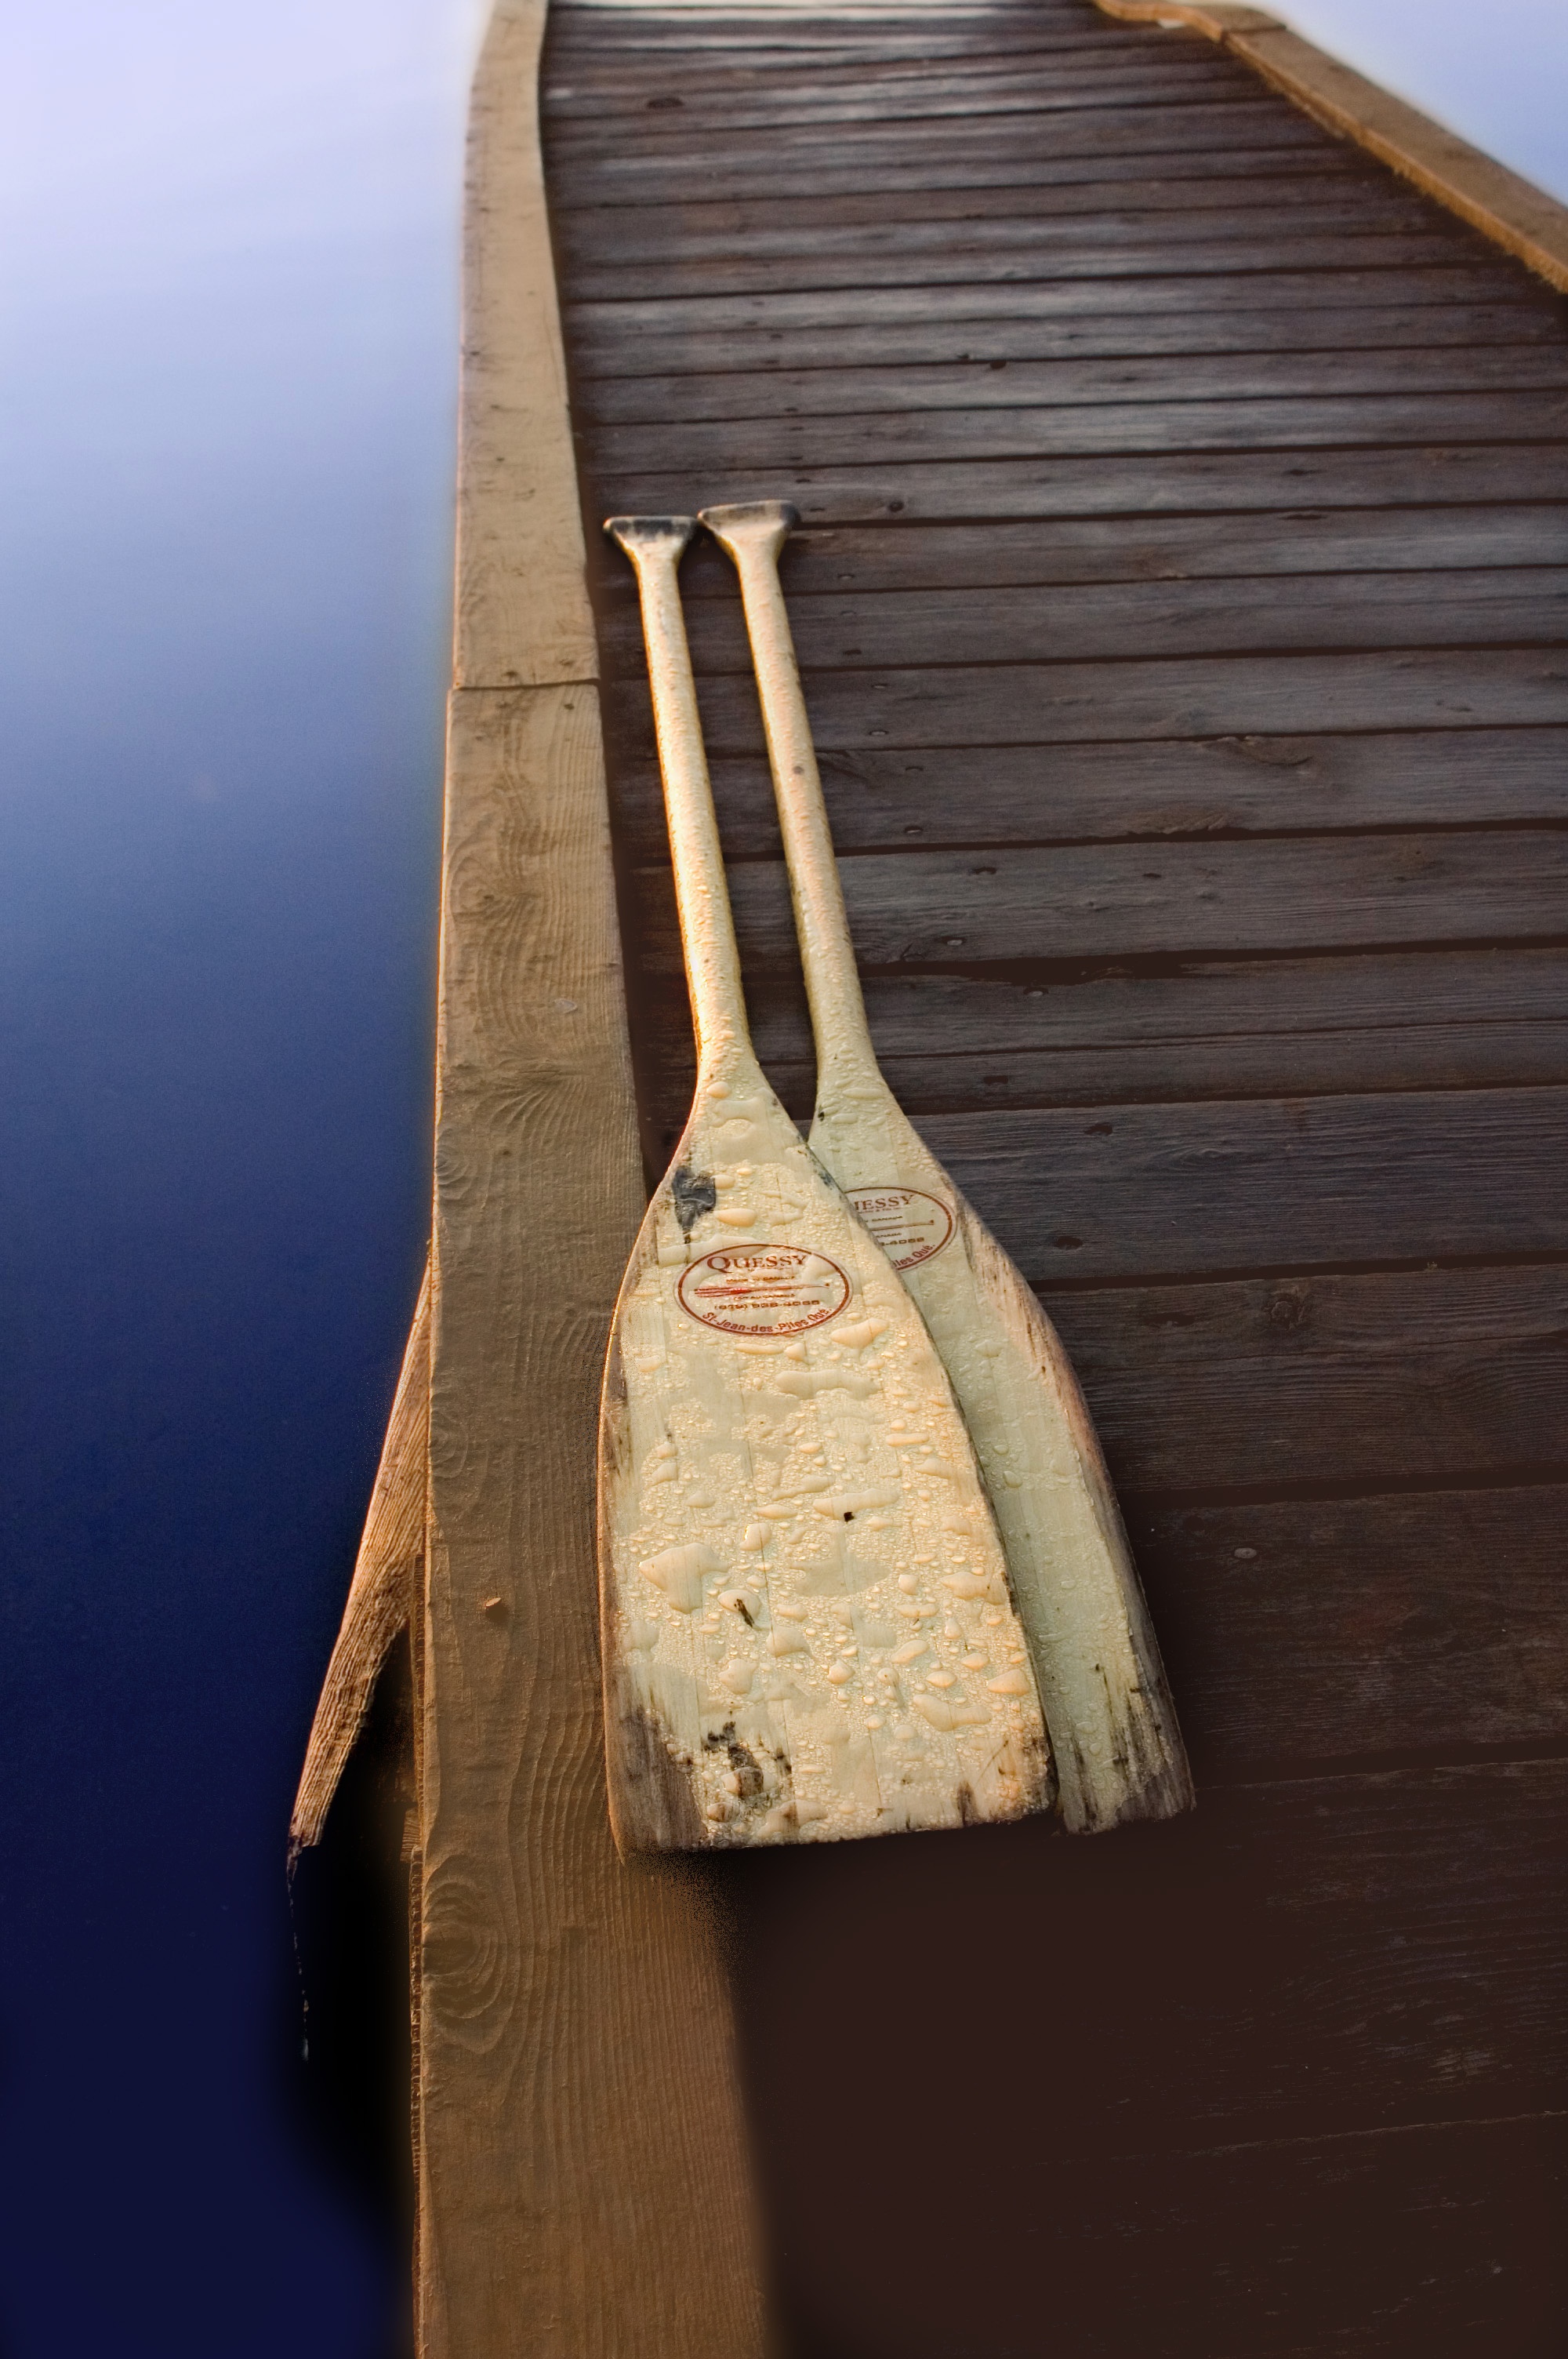
sea, water, nature, outdoor, dock, wood, row, lake, old, pier, river, tool, summer, vacation, travel, recreation, oar, tranquil, fishing, cottage, peaceful, calm, harbor, blue, nautical, wooden, rowing, paddles, man made object, surfing equipment and supplies, boats and boating equipment and supplies